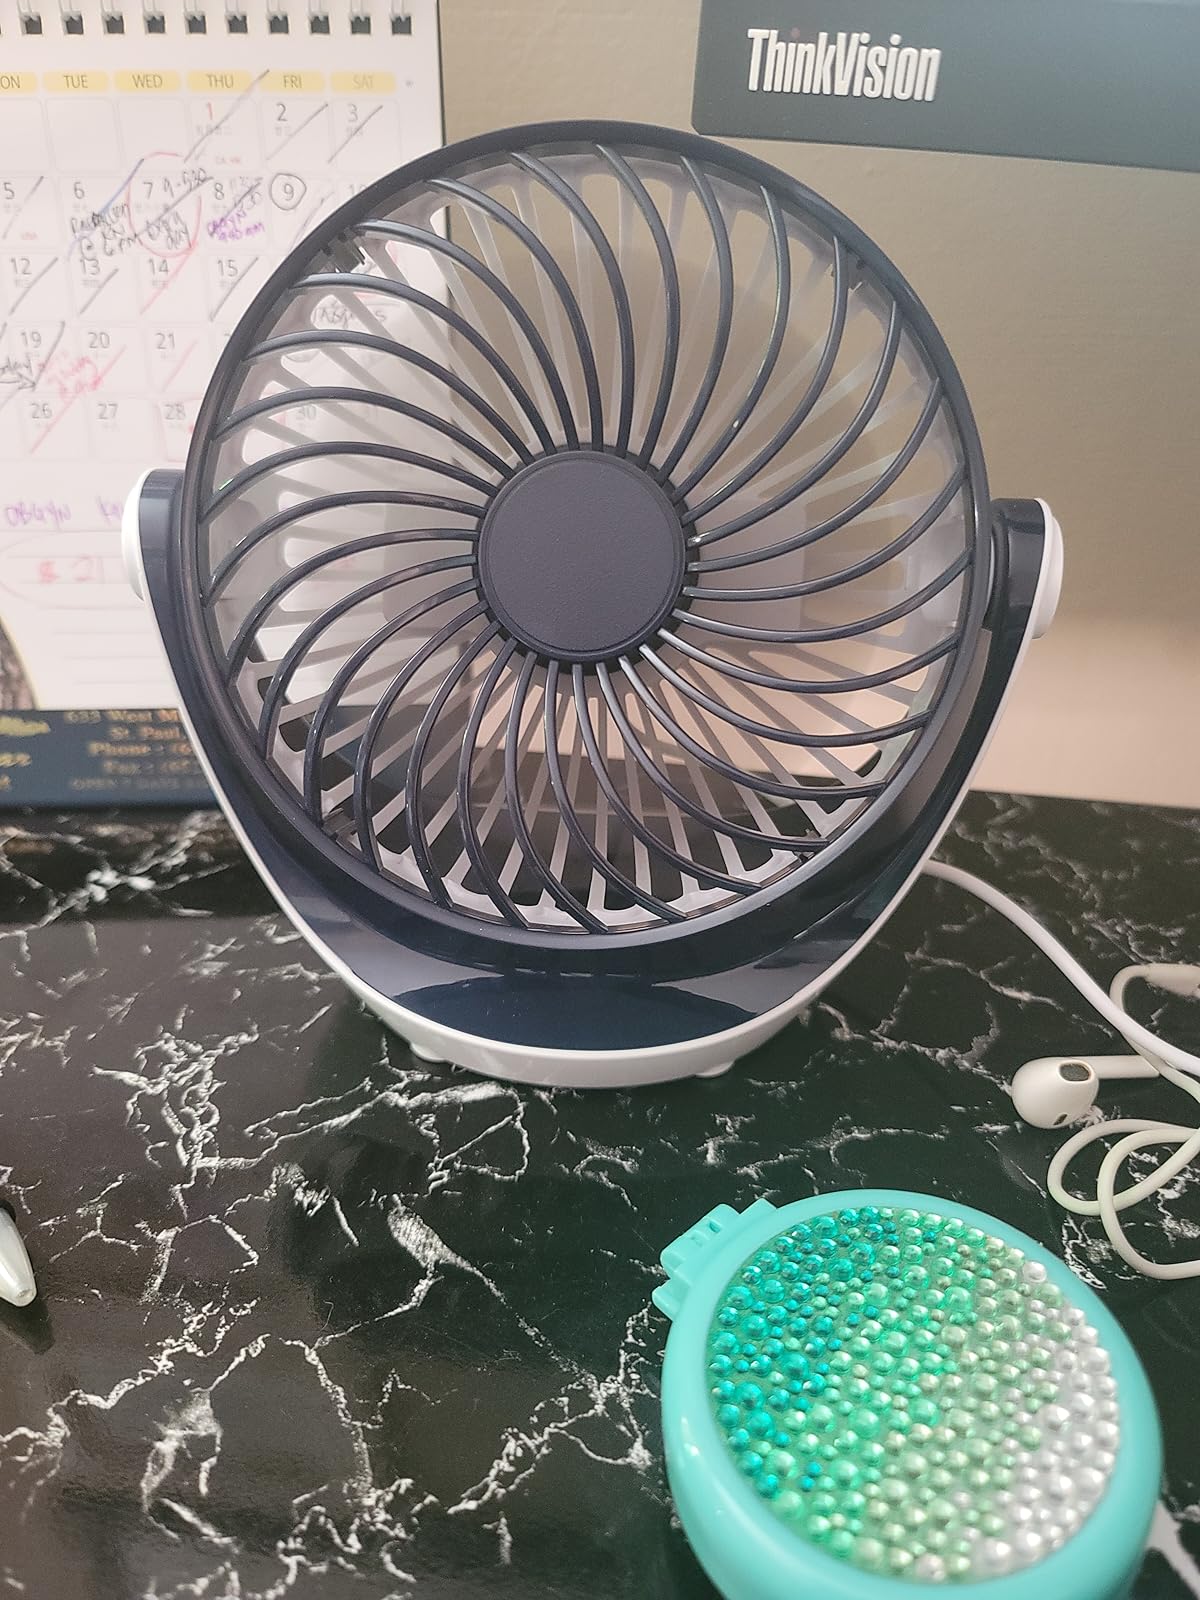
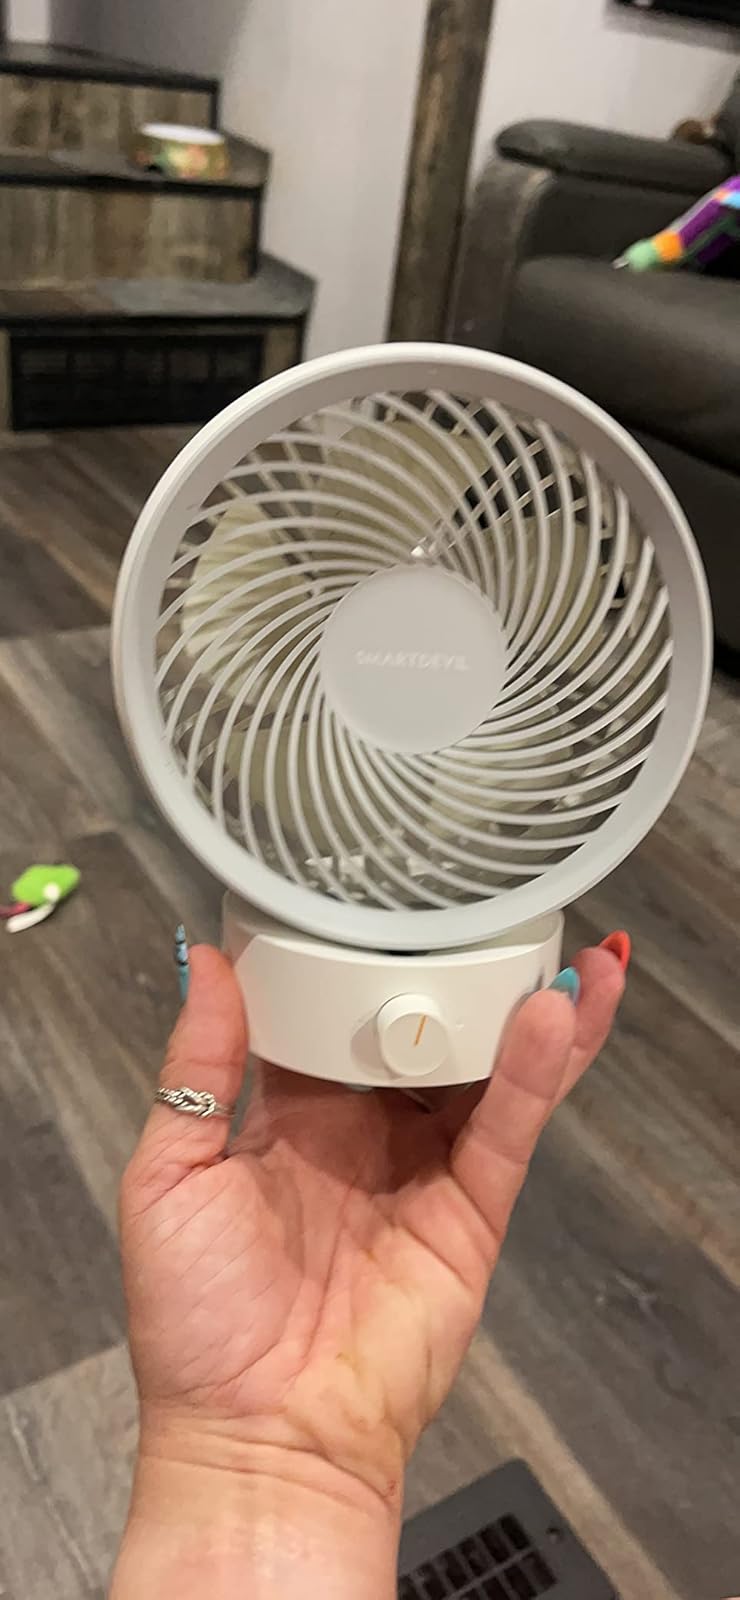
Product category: fan
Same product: no